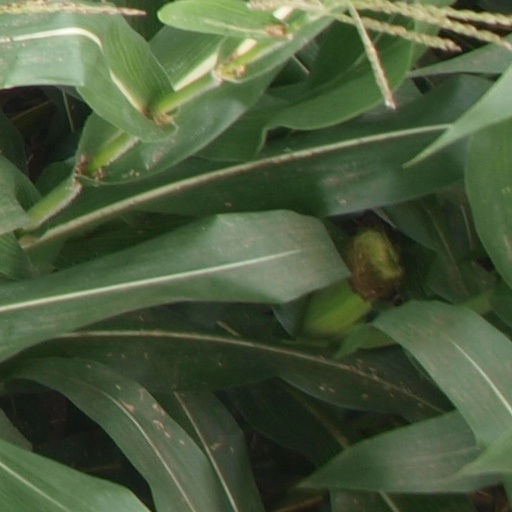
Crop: maize; corn